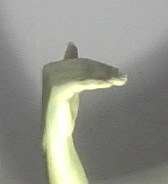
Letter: khaa